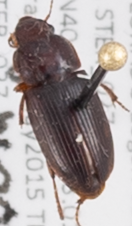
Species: Harpalus desertus
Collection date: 2015-05-28
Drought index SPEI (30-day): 2.09
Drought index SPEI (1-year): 1.594
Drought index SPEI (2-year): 1.082